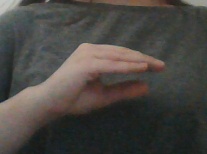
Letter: jeem